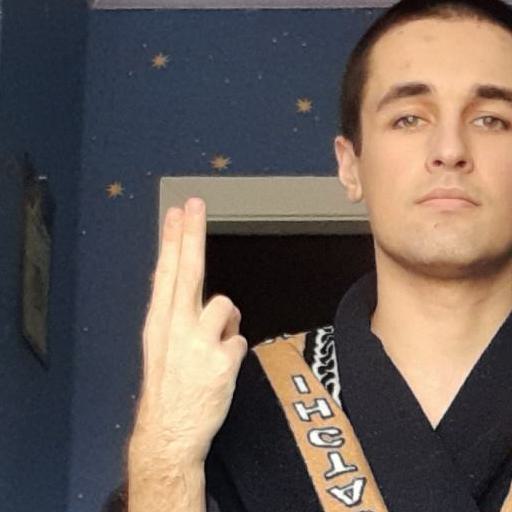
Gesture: two_up_inverted